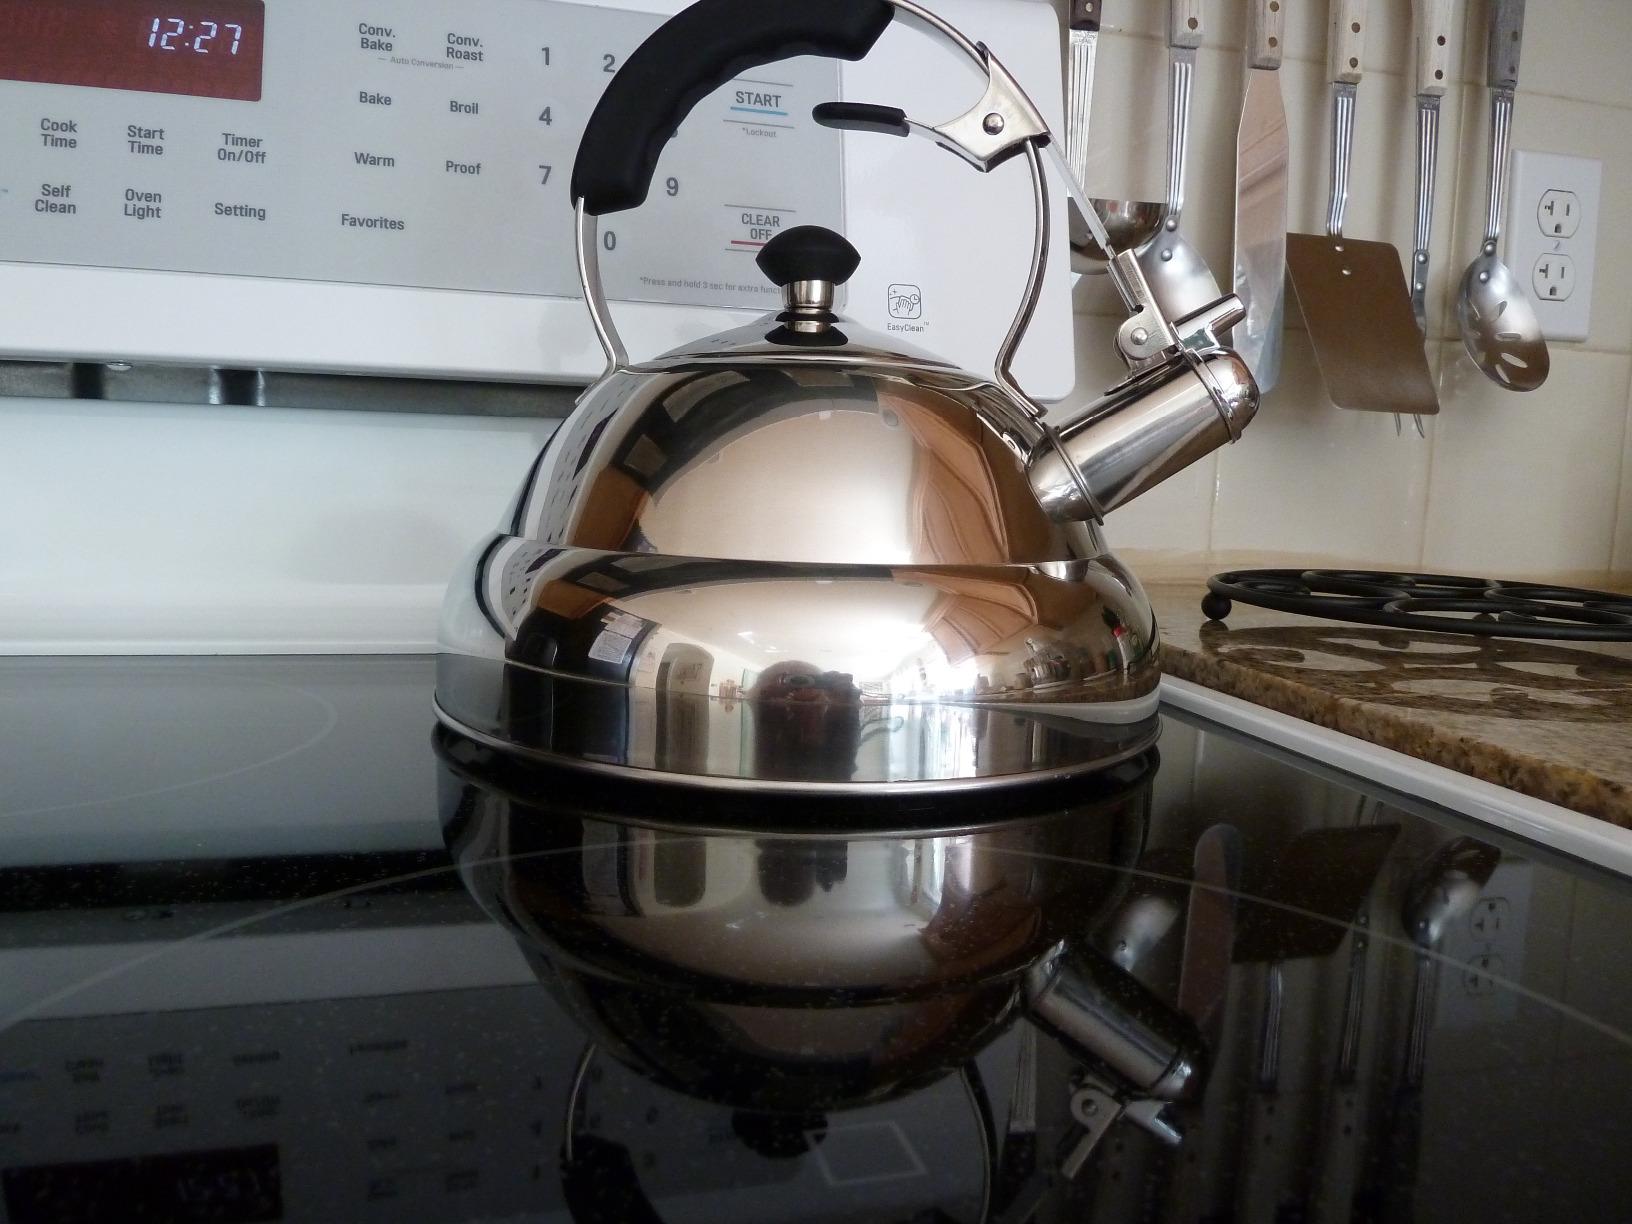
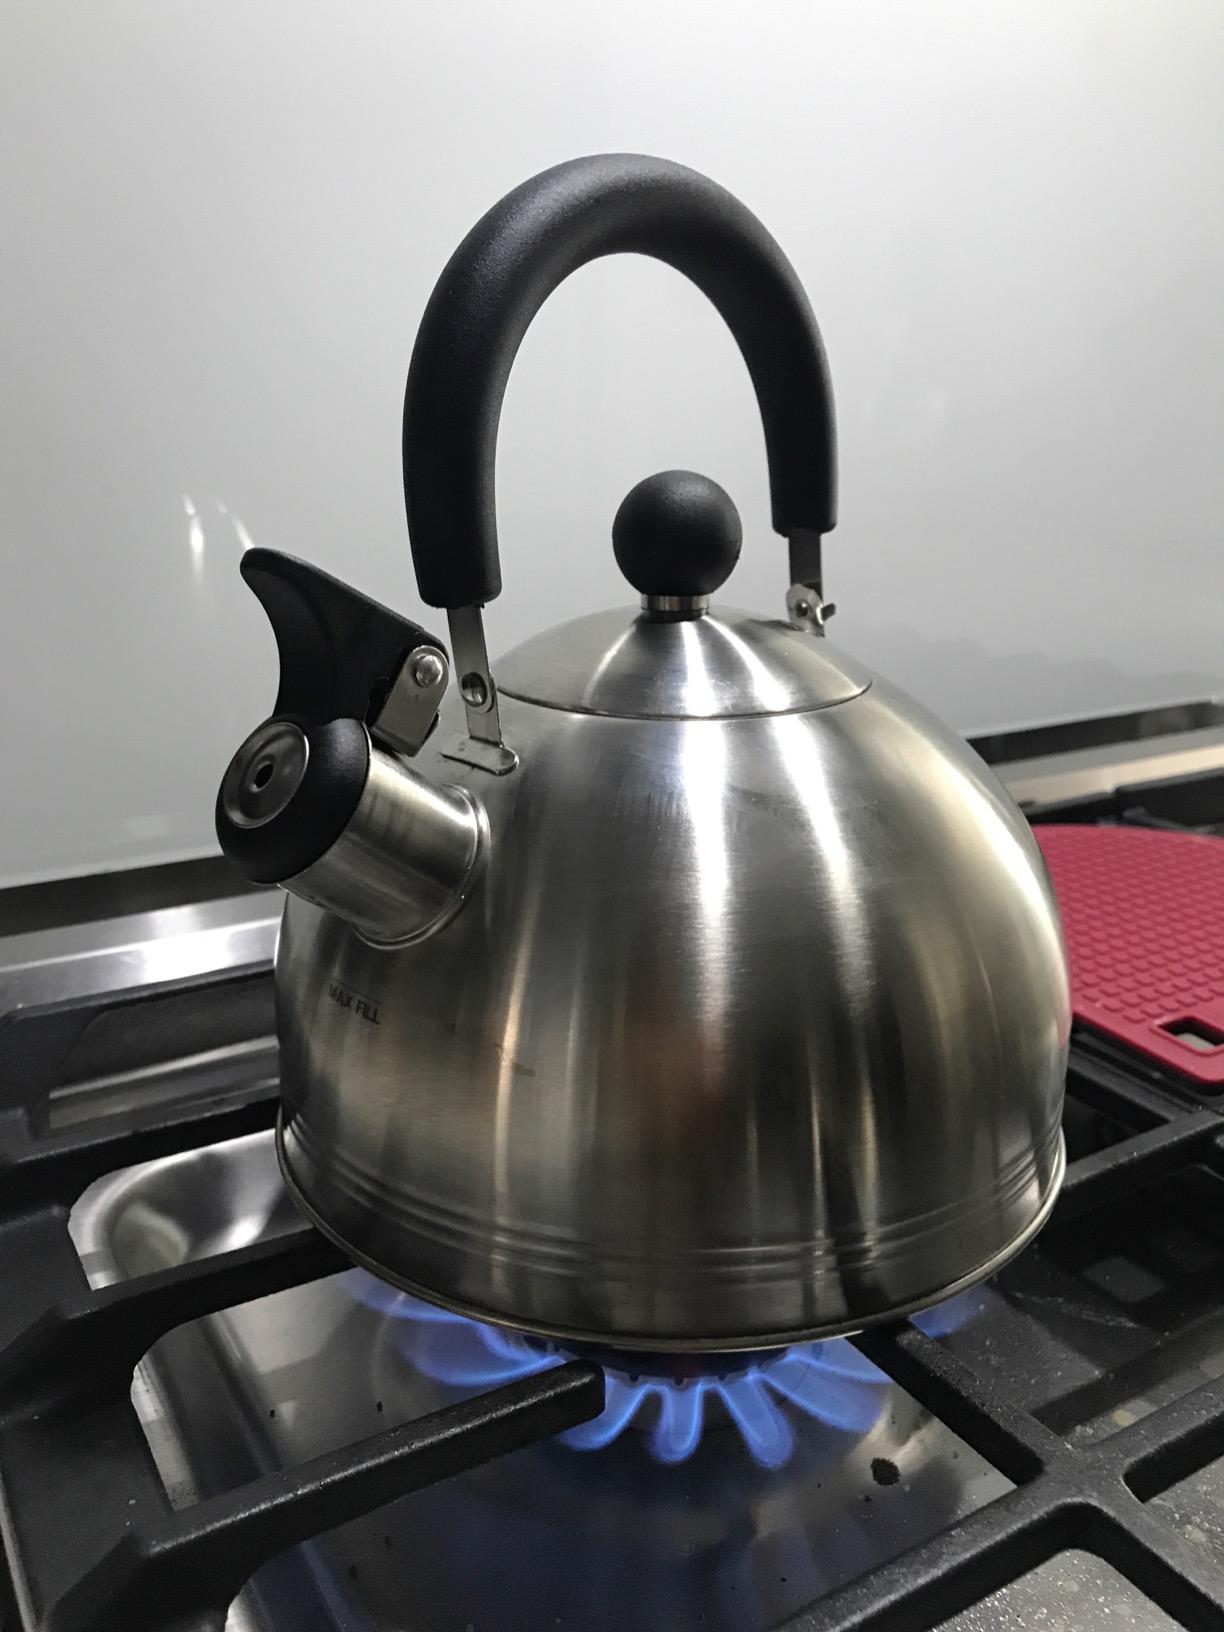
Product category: items_kettle
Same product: no